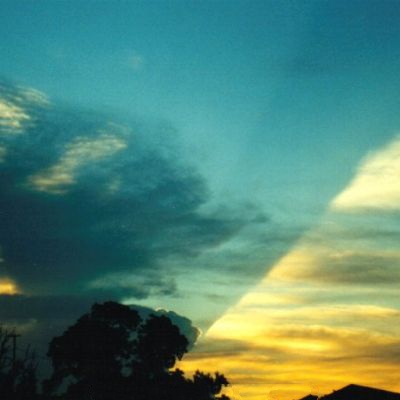
Cloud type: Cumulonimbus (Cb)